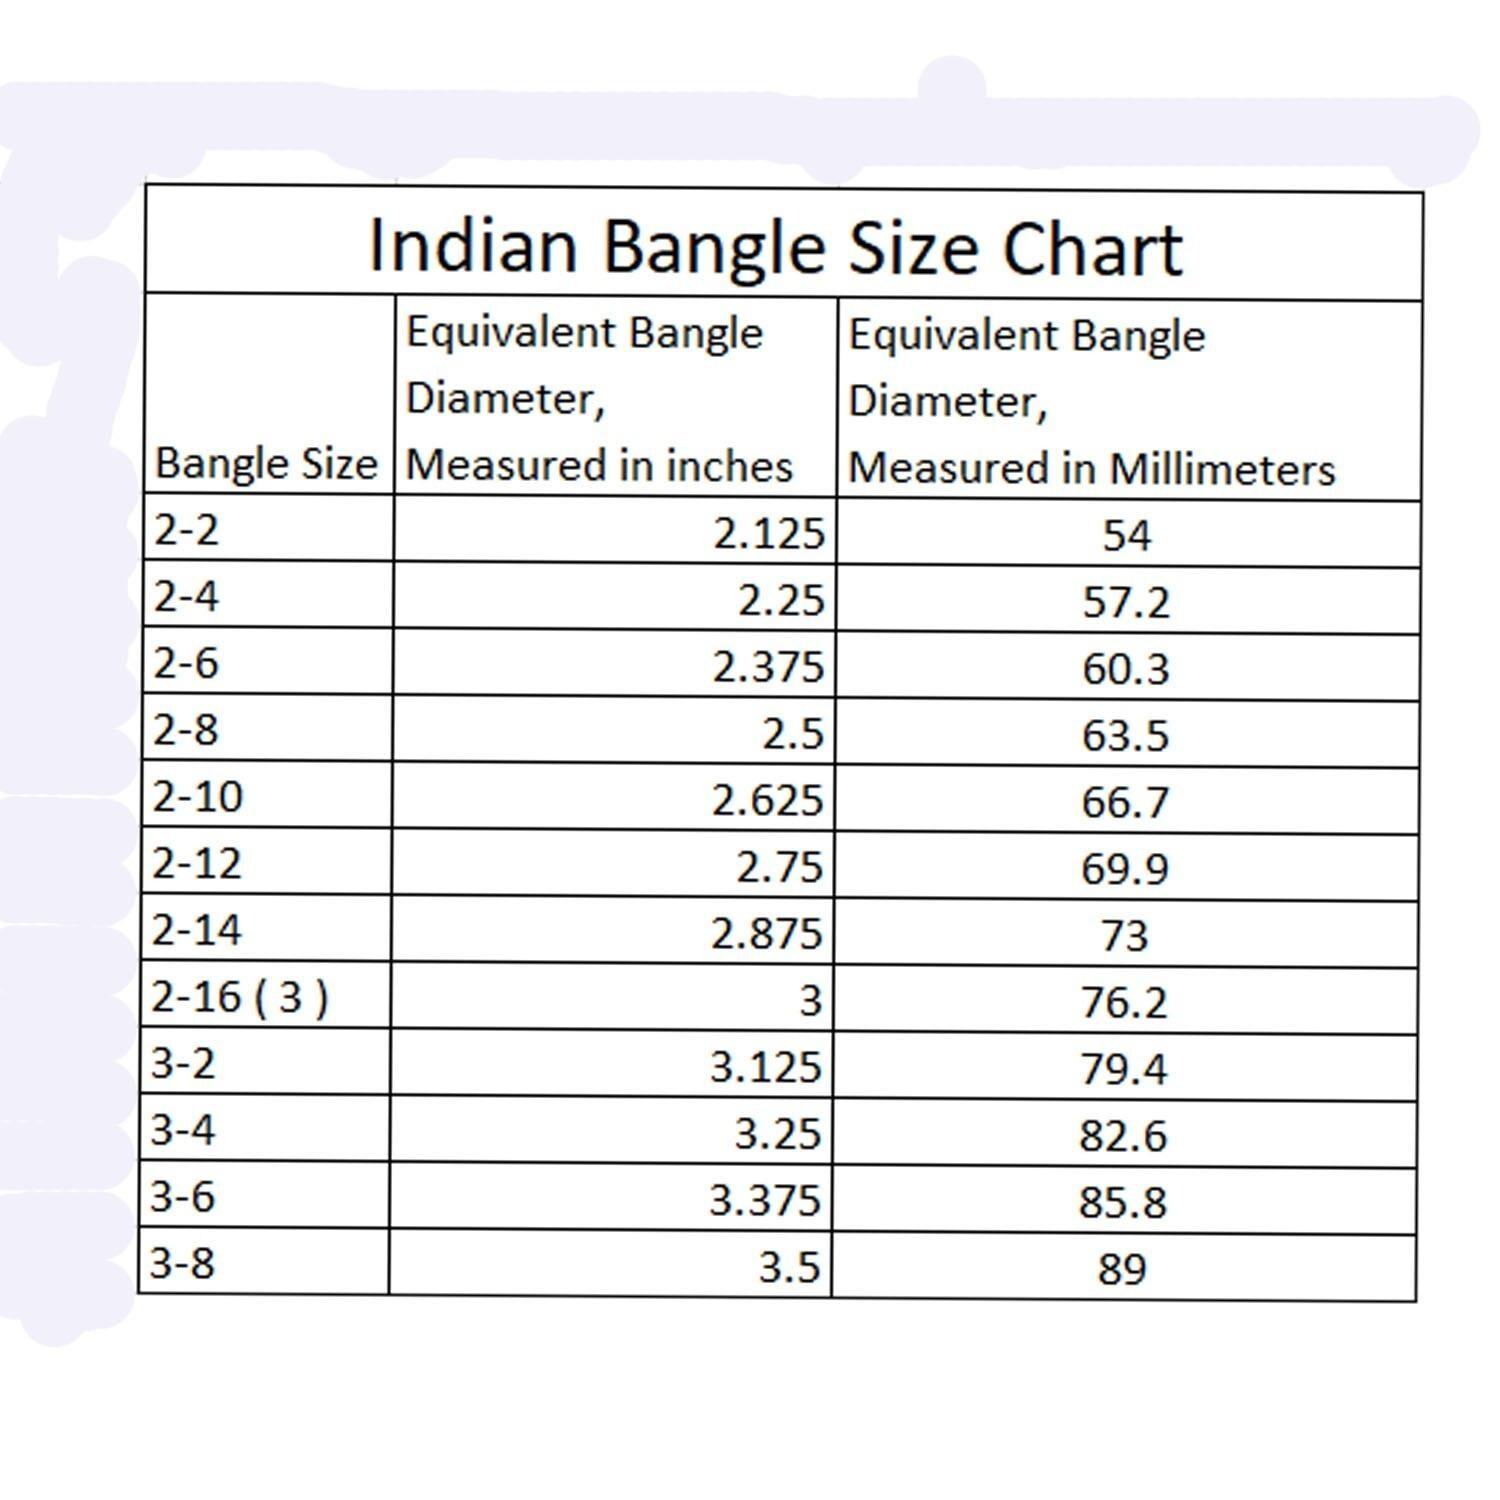
Vidhya Kangan Orange Stone Stud Brass Bangle
Type: Bracelets & Bangles
Brand: Vidhya Kangan
Price: Rs. 560
 Orange Stone Stud Brass Bangle ,Size - 2.4,2.6,2.8,2.10 ,Material- Brass ,Pack Of - 2 ,Color- Orange ,Work- Stone Stud ,Item- Bangle ,SKU- ban11917
Included: Pack of 2